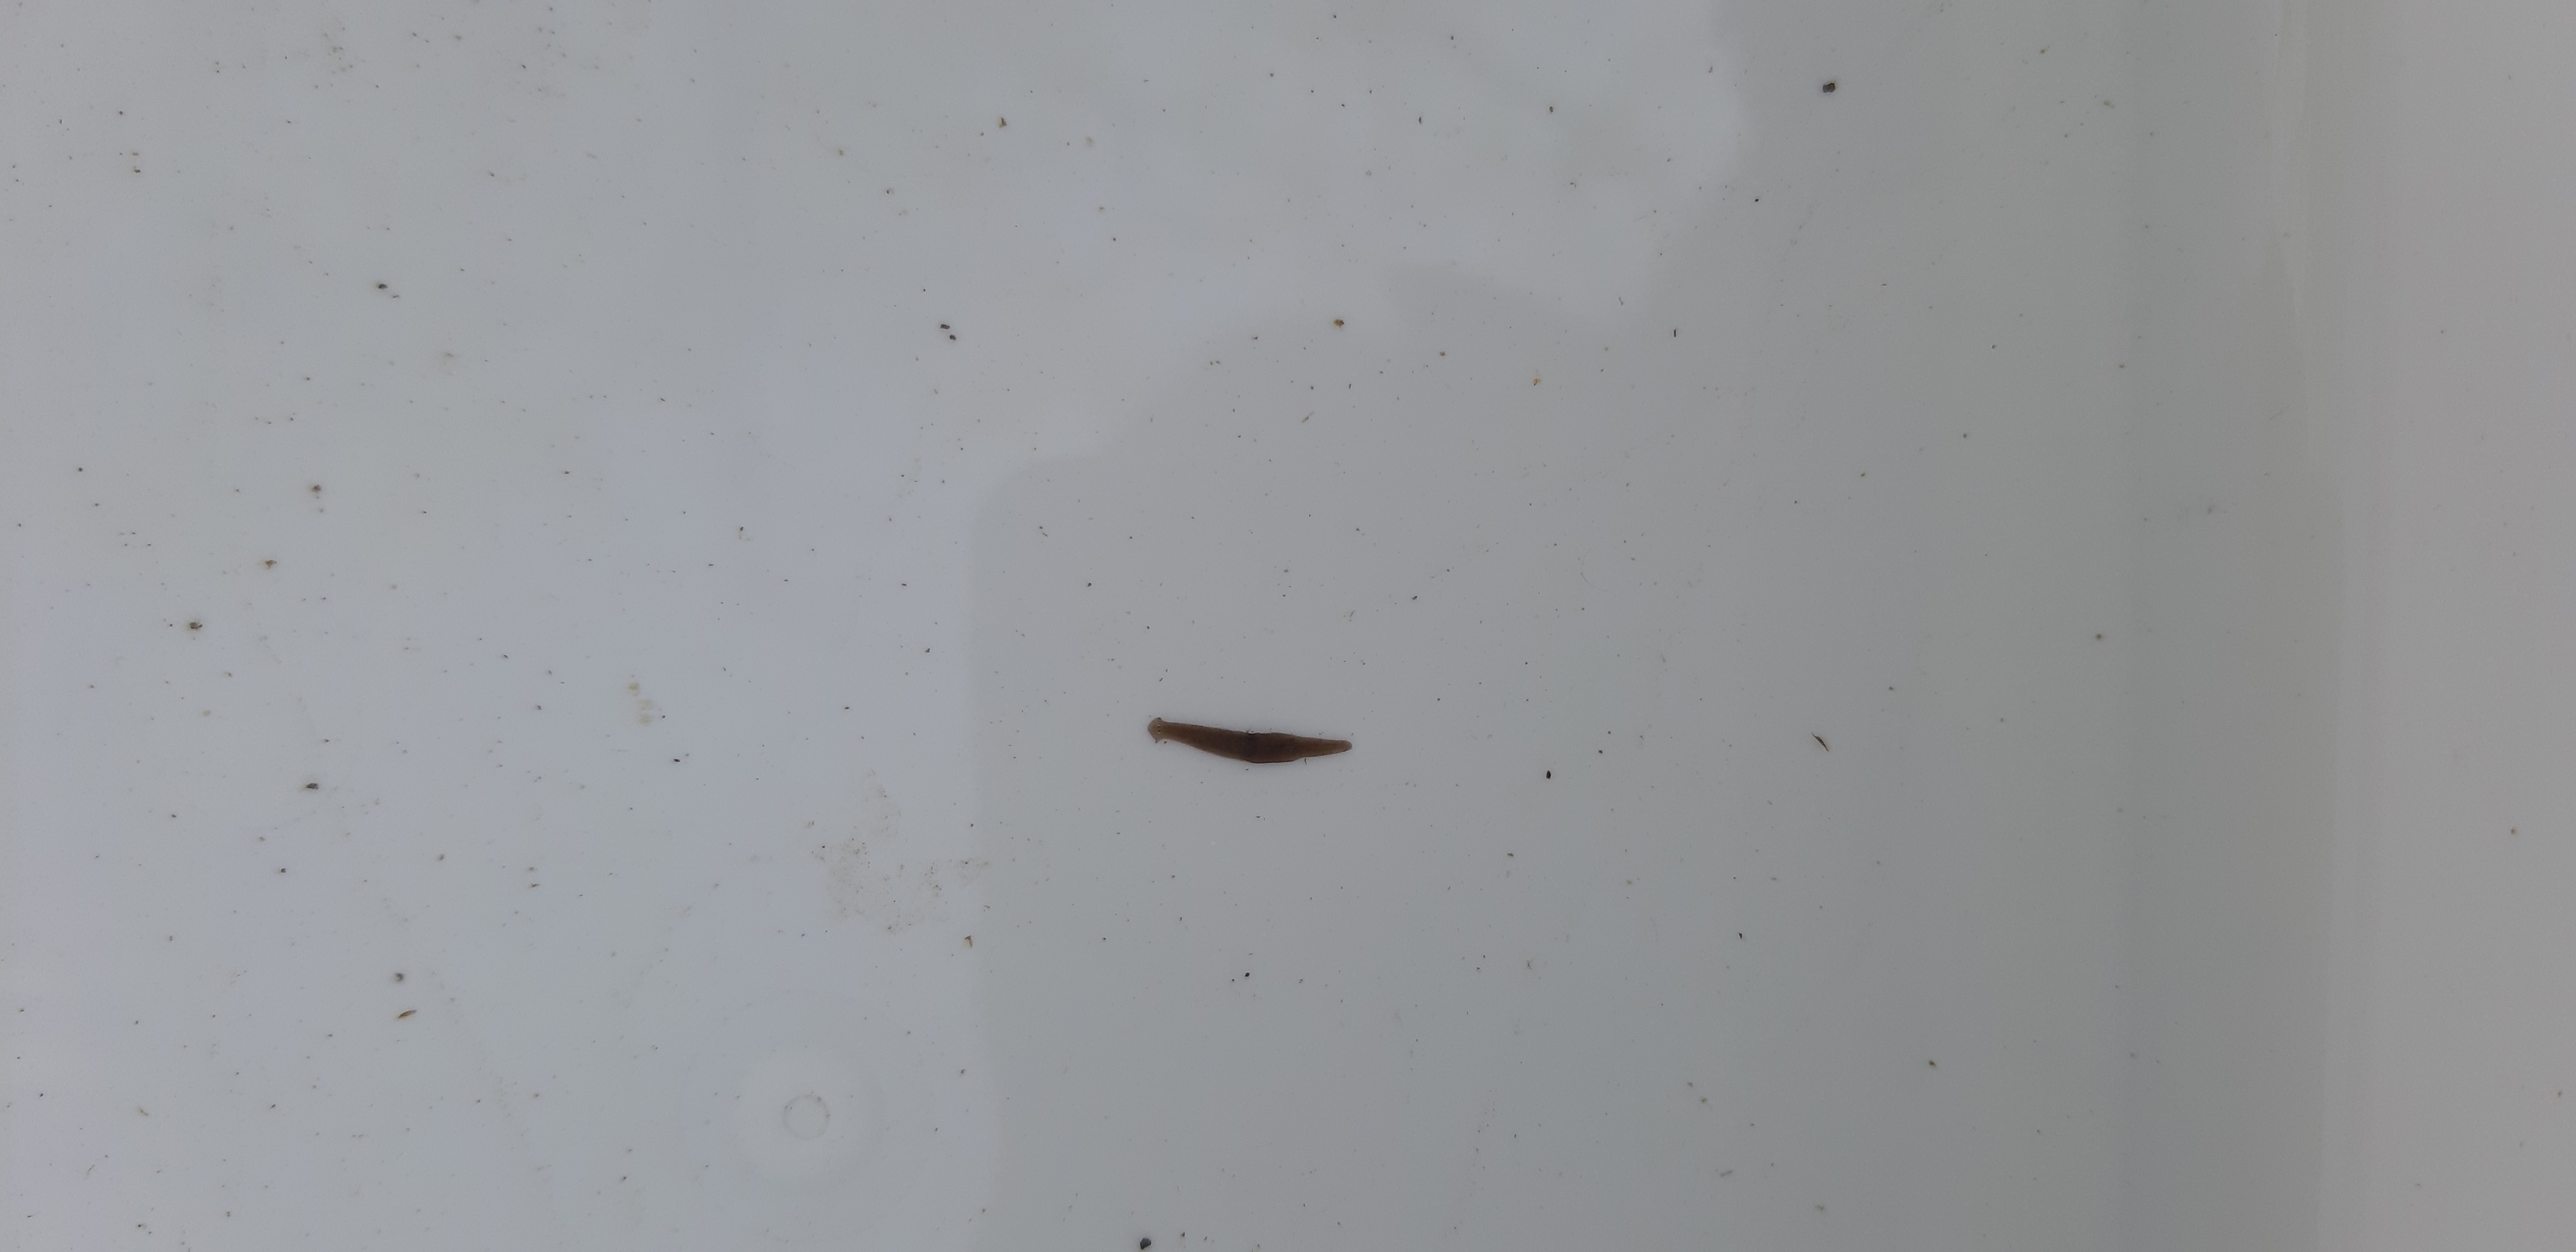
Macroinvertebrate group: flat_worms